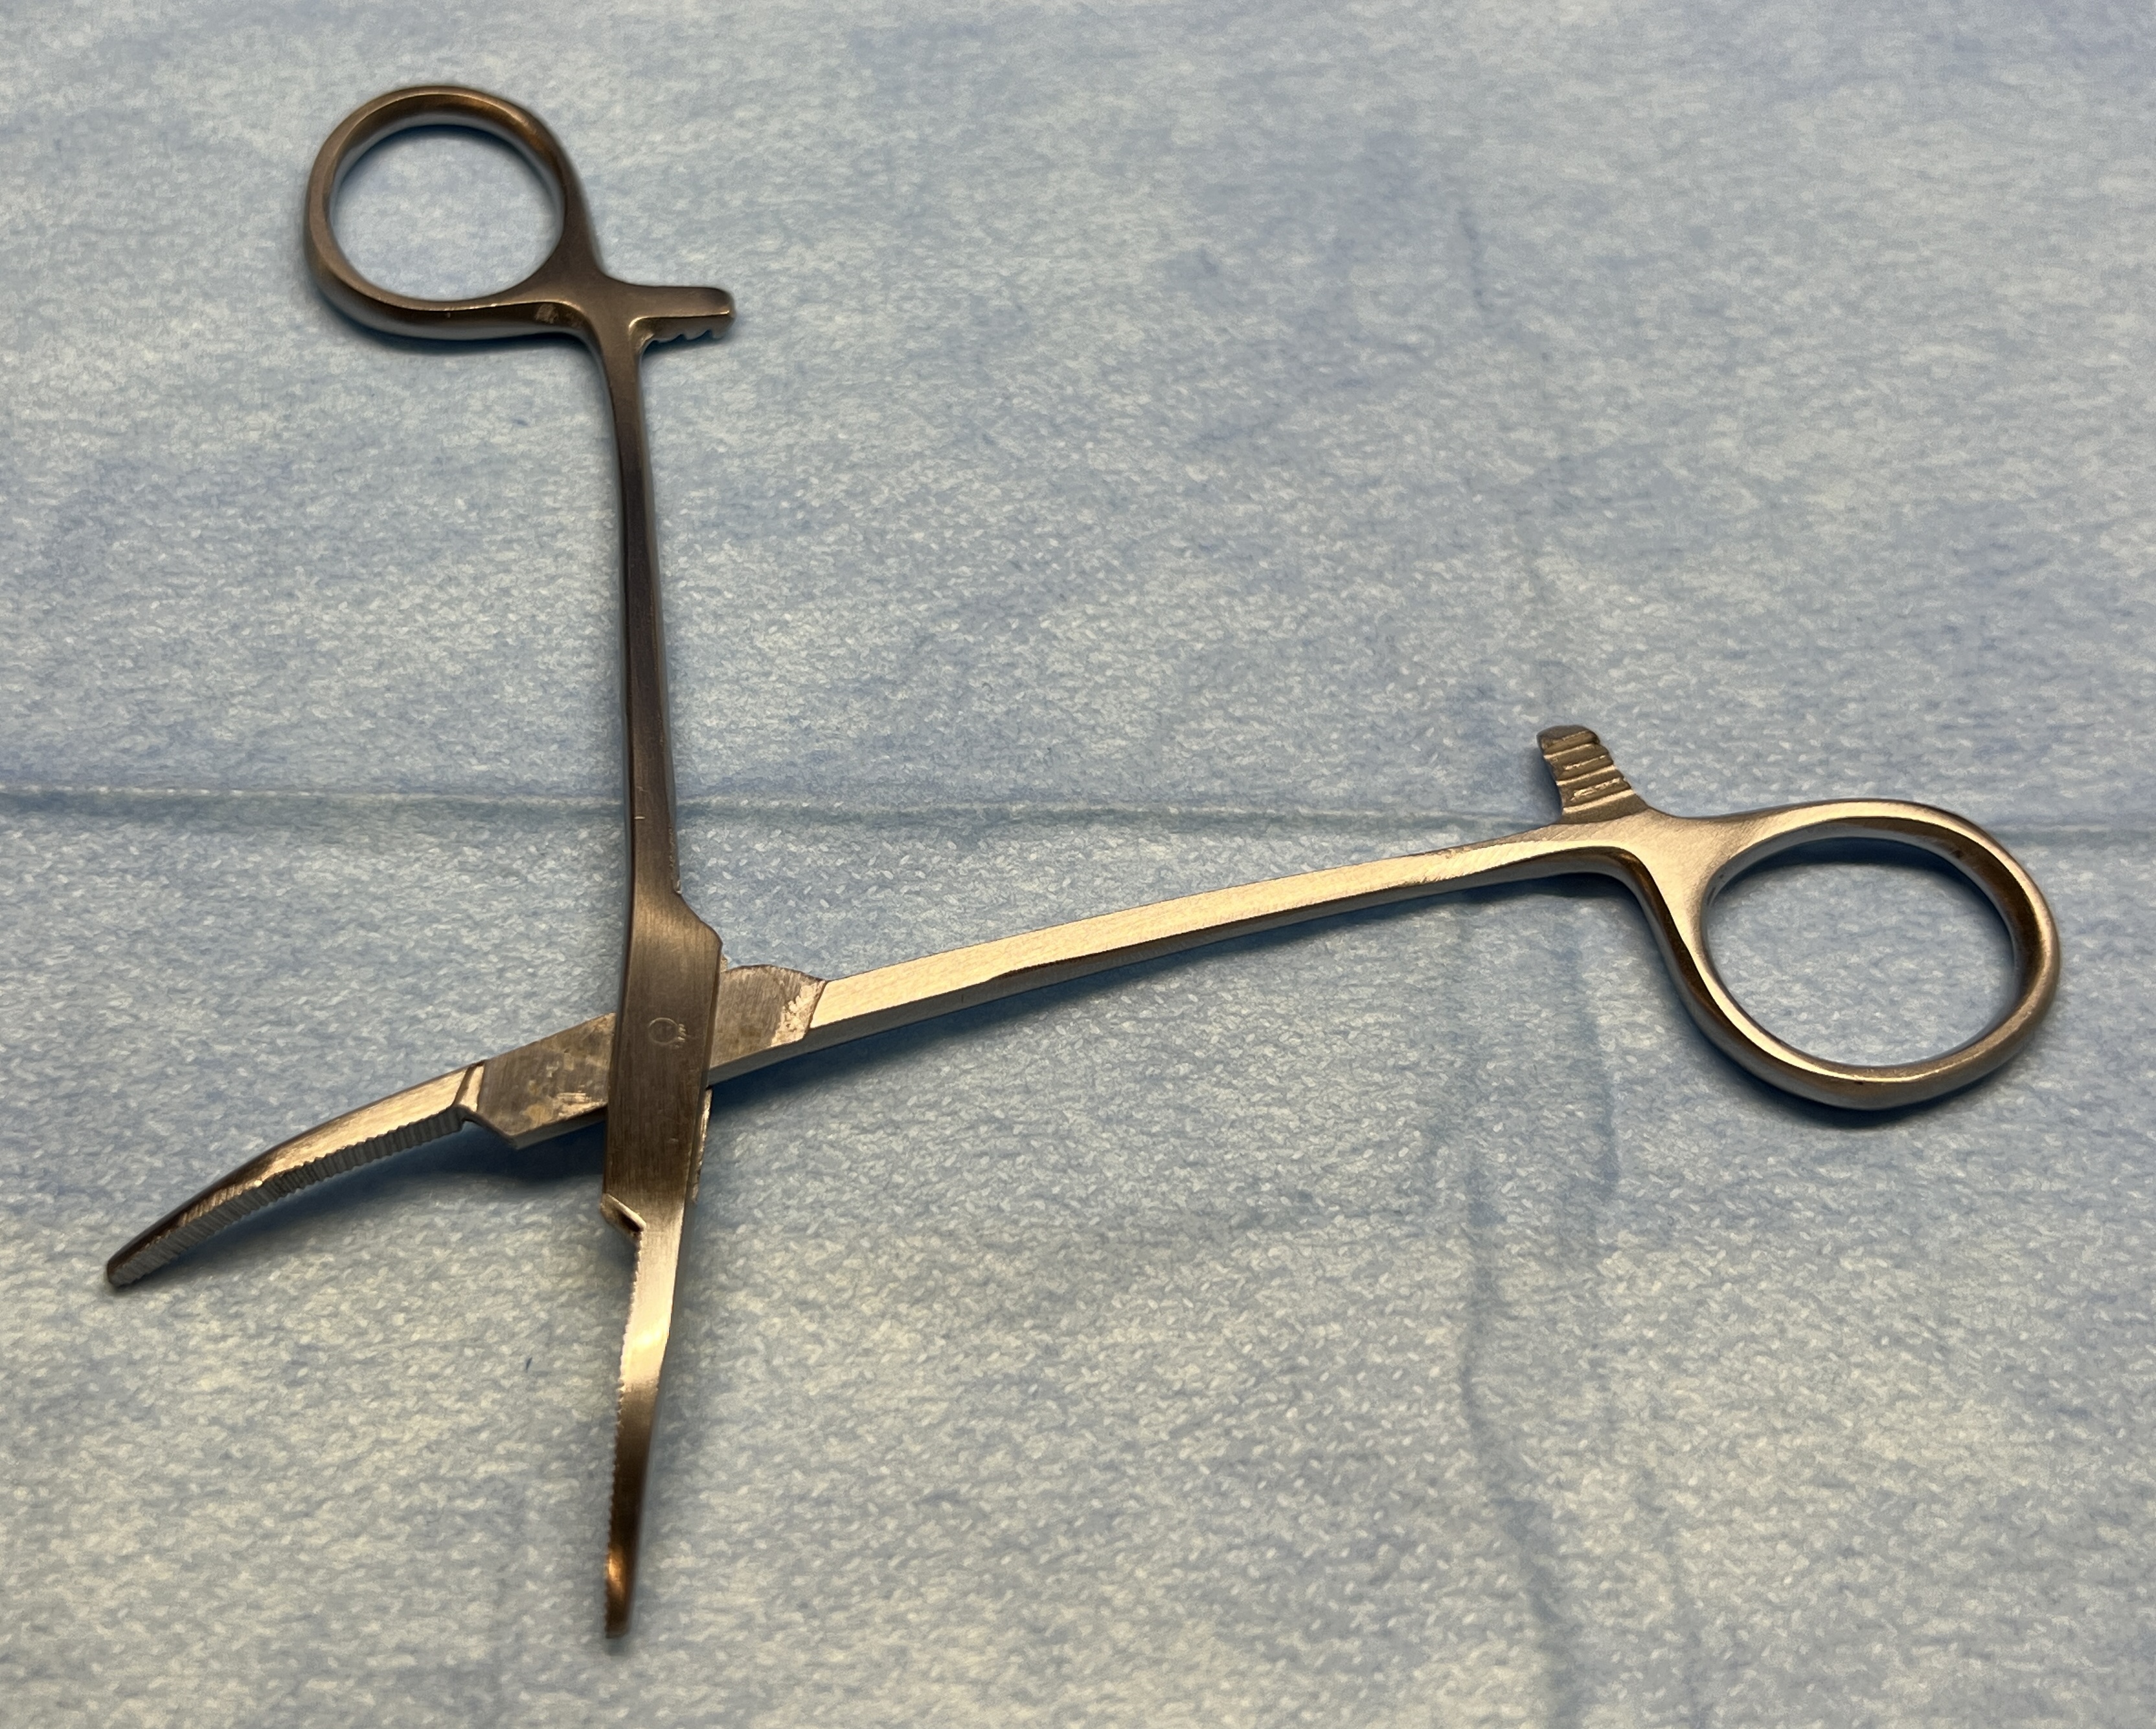
Hinged instrument state: open